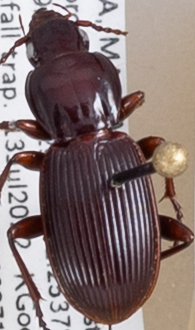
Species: Pterostichus tristis
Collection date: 2022-07-13
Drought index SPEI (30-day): -1.16
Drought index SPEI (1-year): -0.616
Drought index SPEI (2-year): -0.476